1890 House Museum

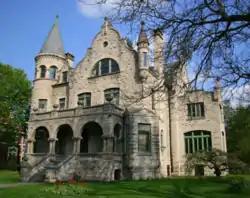

The 1890 House Museum is a historic house located on Tompkins Street in Cortland, New York. It was built in 1890 for industrialist Chester F. Wickwire (1843–1910), and was designed by architect Samuel B. Reed. The house is a mirror image sister house of an earlier mansion built for circus manager James Anthony Bailey in Harlem, New York City. The beautiful mosaic stained glass windows throughout the home were created by Henry F. Belcher. Chester Wickwire lived in the home from 1890 until his death in 1910. He made his fortune by founding and managing the Wickwire Brothers Company in Cortland, NY, which produced wire products such as horse muzzles, seed spreaders, insect screens, and similar products for rural Americans.